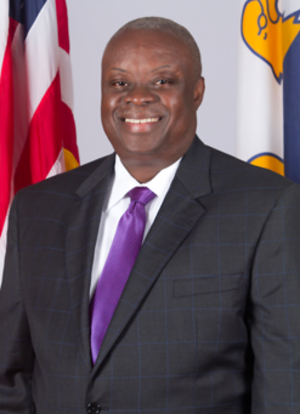
Kenneth Ezra Mapp est un homme politique américain, membre du Parti républicain. Il est gouverneur des îles Vierges des États-Unis de 2015 à 2019.
Les élections des gouverneurs ont lieu le 6 novembre 2018 dans 36 États et trois territoires. Les dernières élections ont eu lieu en 2014 pour tous les États sauf trois.